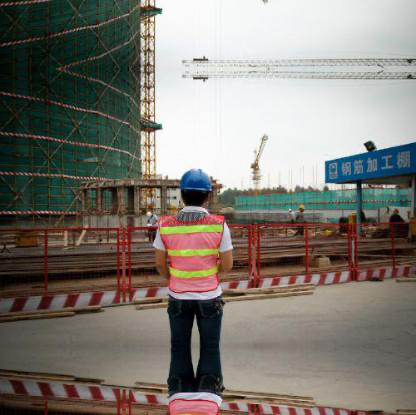
Objects in the image:
label: helmet
label: helmet